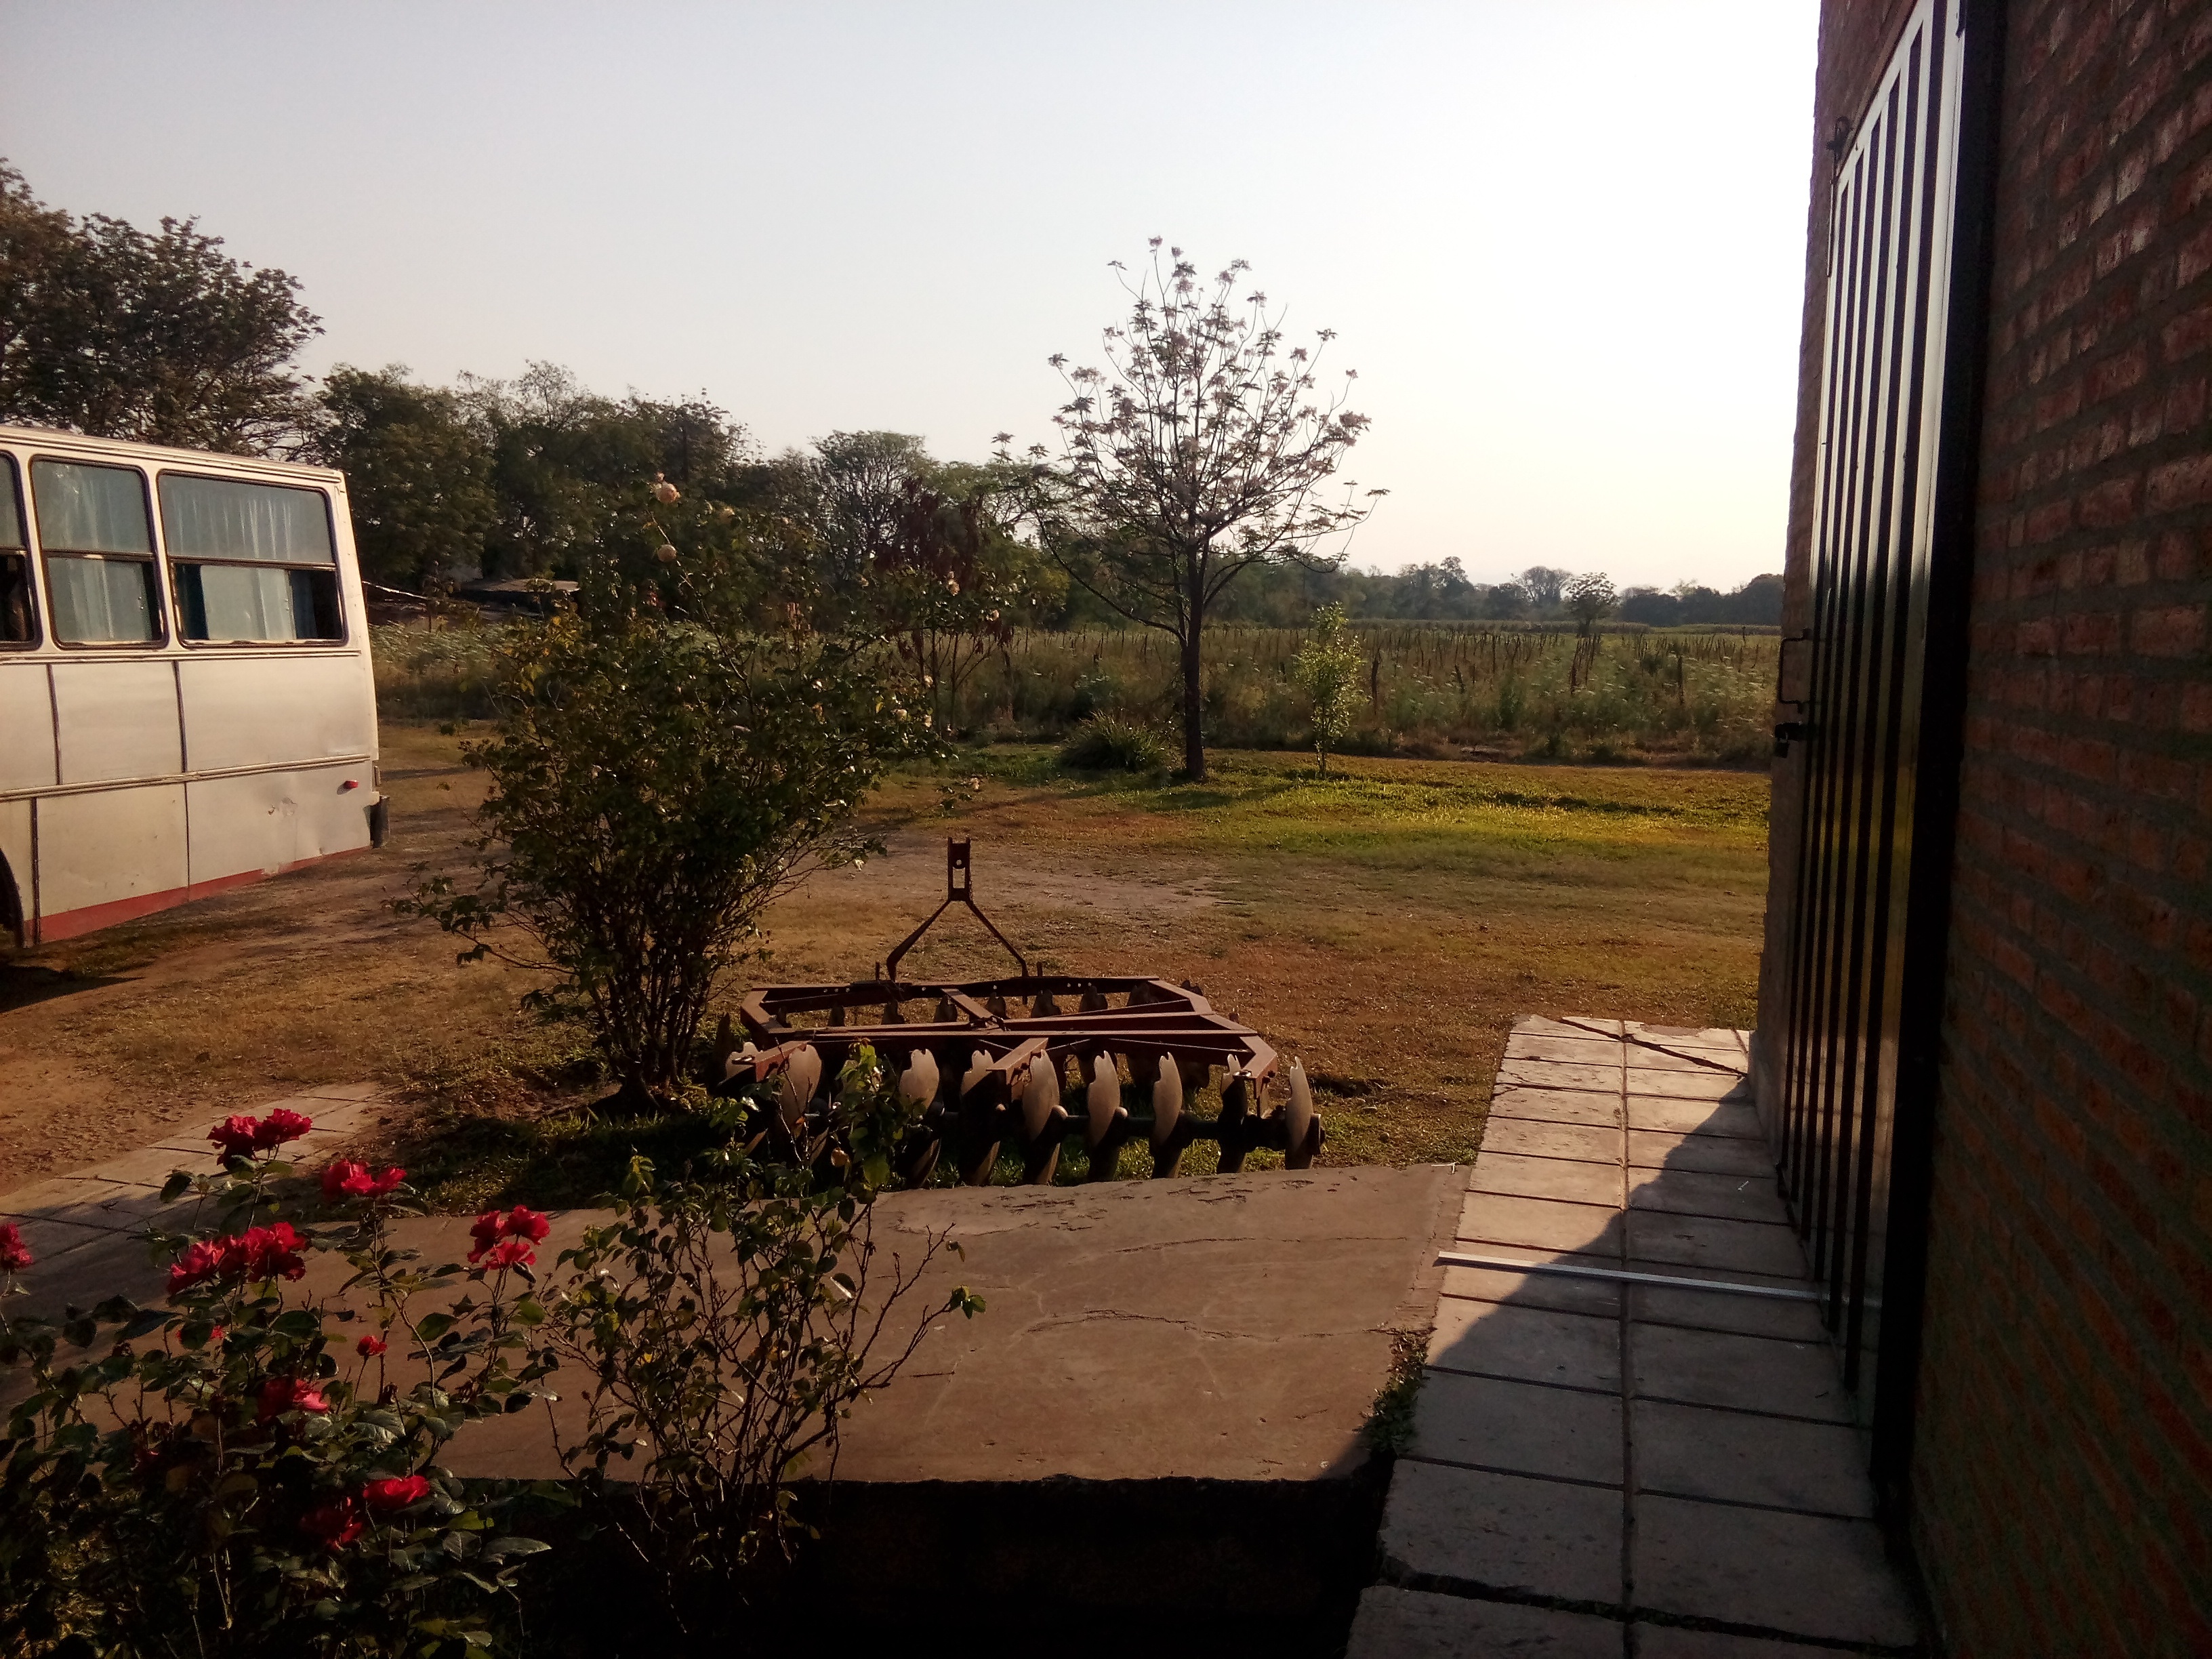
house, home, backyard, estate, yard